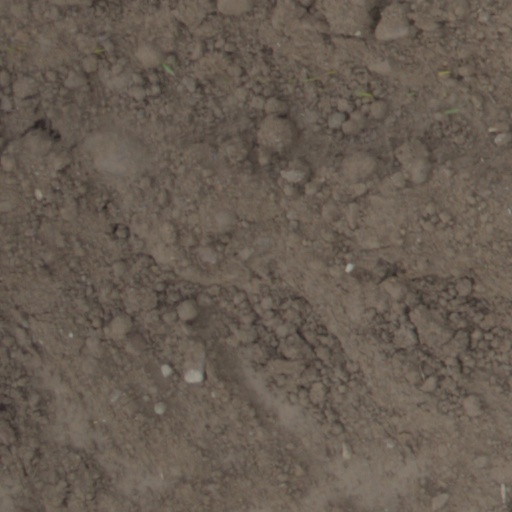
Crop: wheat